Mayar Badhon

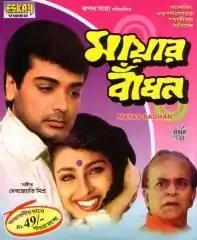

Mayar Badhon is a 1997 Bengali film directed by Swapan Saha and produced by Shree Venkatesh Films under the banner of Shree Venkatesh Films. The film narrates the story of a man who once learns that the girl he has so long believed to be his own daughter, is the daughter of someone else. The film stars Prosenjit Chatterjee and Rituparna Sengupta in leading roles. It also stars Subhendu Chatterjee, Abhishek Chatterjee, Rabi Ghosh, Satabdi Roy, Anuradha Roy, Srabanti Chatterjee and Soham Chakraborty in supporting roles. The film marked the big screen debut of Srabanti Chatterjee. The music of the film has been composed by Debojyoti Mishra.